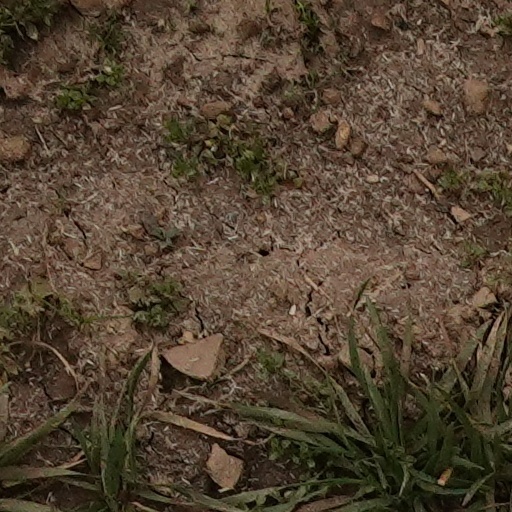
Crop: wheat